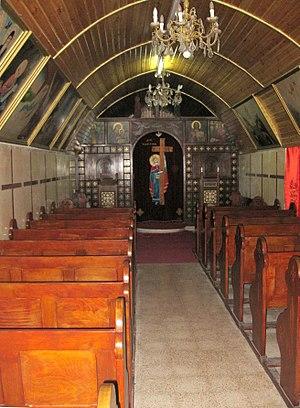
Vieille ville de Jérusalem, quartier chrétien, église copte orthodoxe de la reine Hélène עברית: הרובע הנוצרי בעיר העתיקה של ירושלים הכנסייה הקופטית
Hélène, née vers 248/250 à Depranum et morte probablement le 18 août 330 à Nicomédie, est une impératrice romaine, épouse de Constance Chlore et mère de Constantin Iᵉʳ. Elle est considérée comme sainte par l'Église catholique et les Églises orthodoxes.